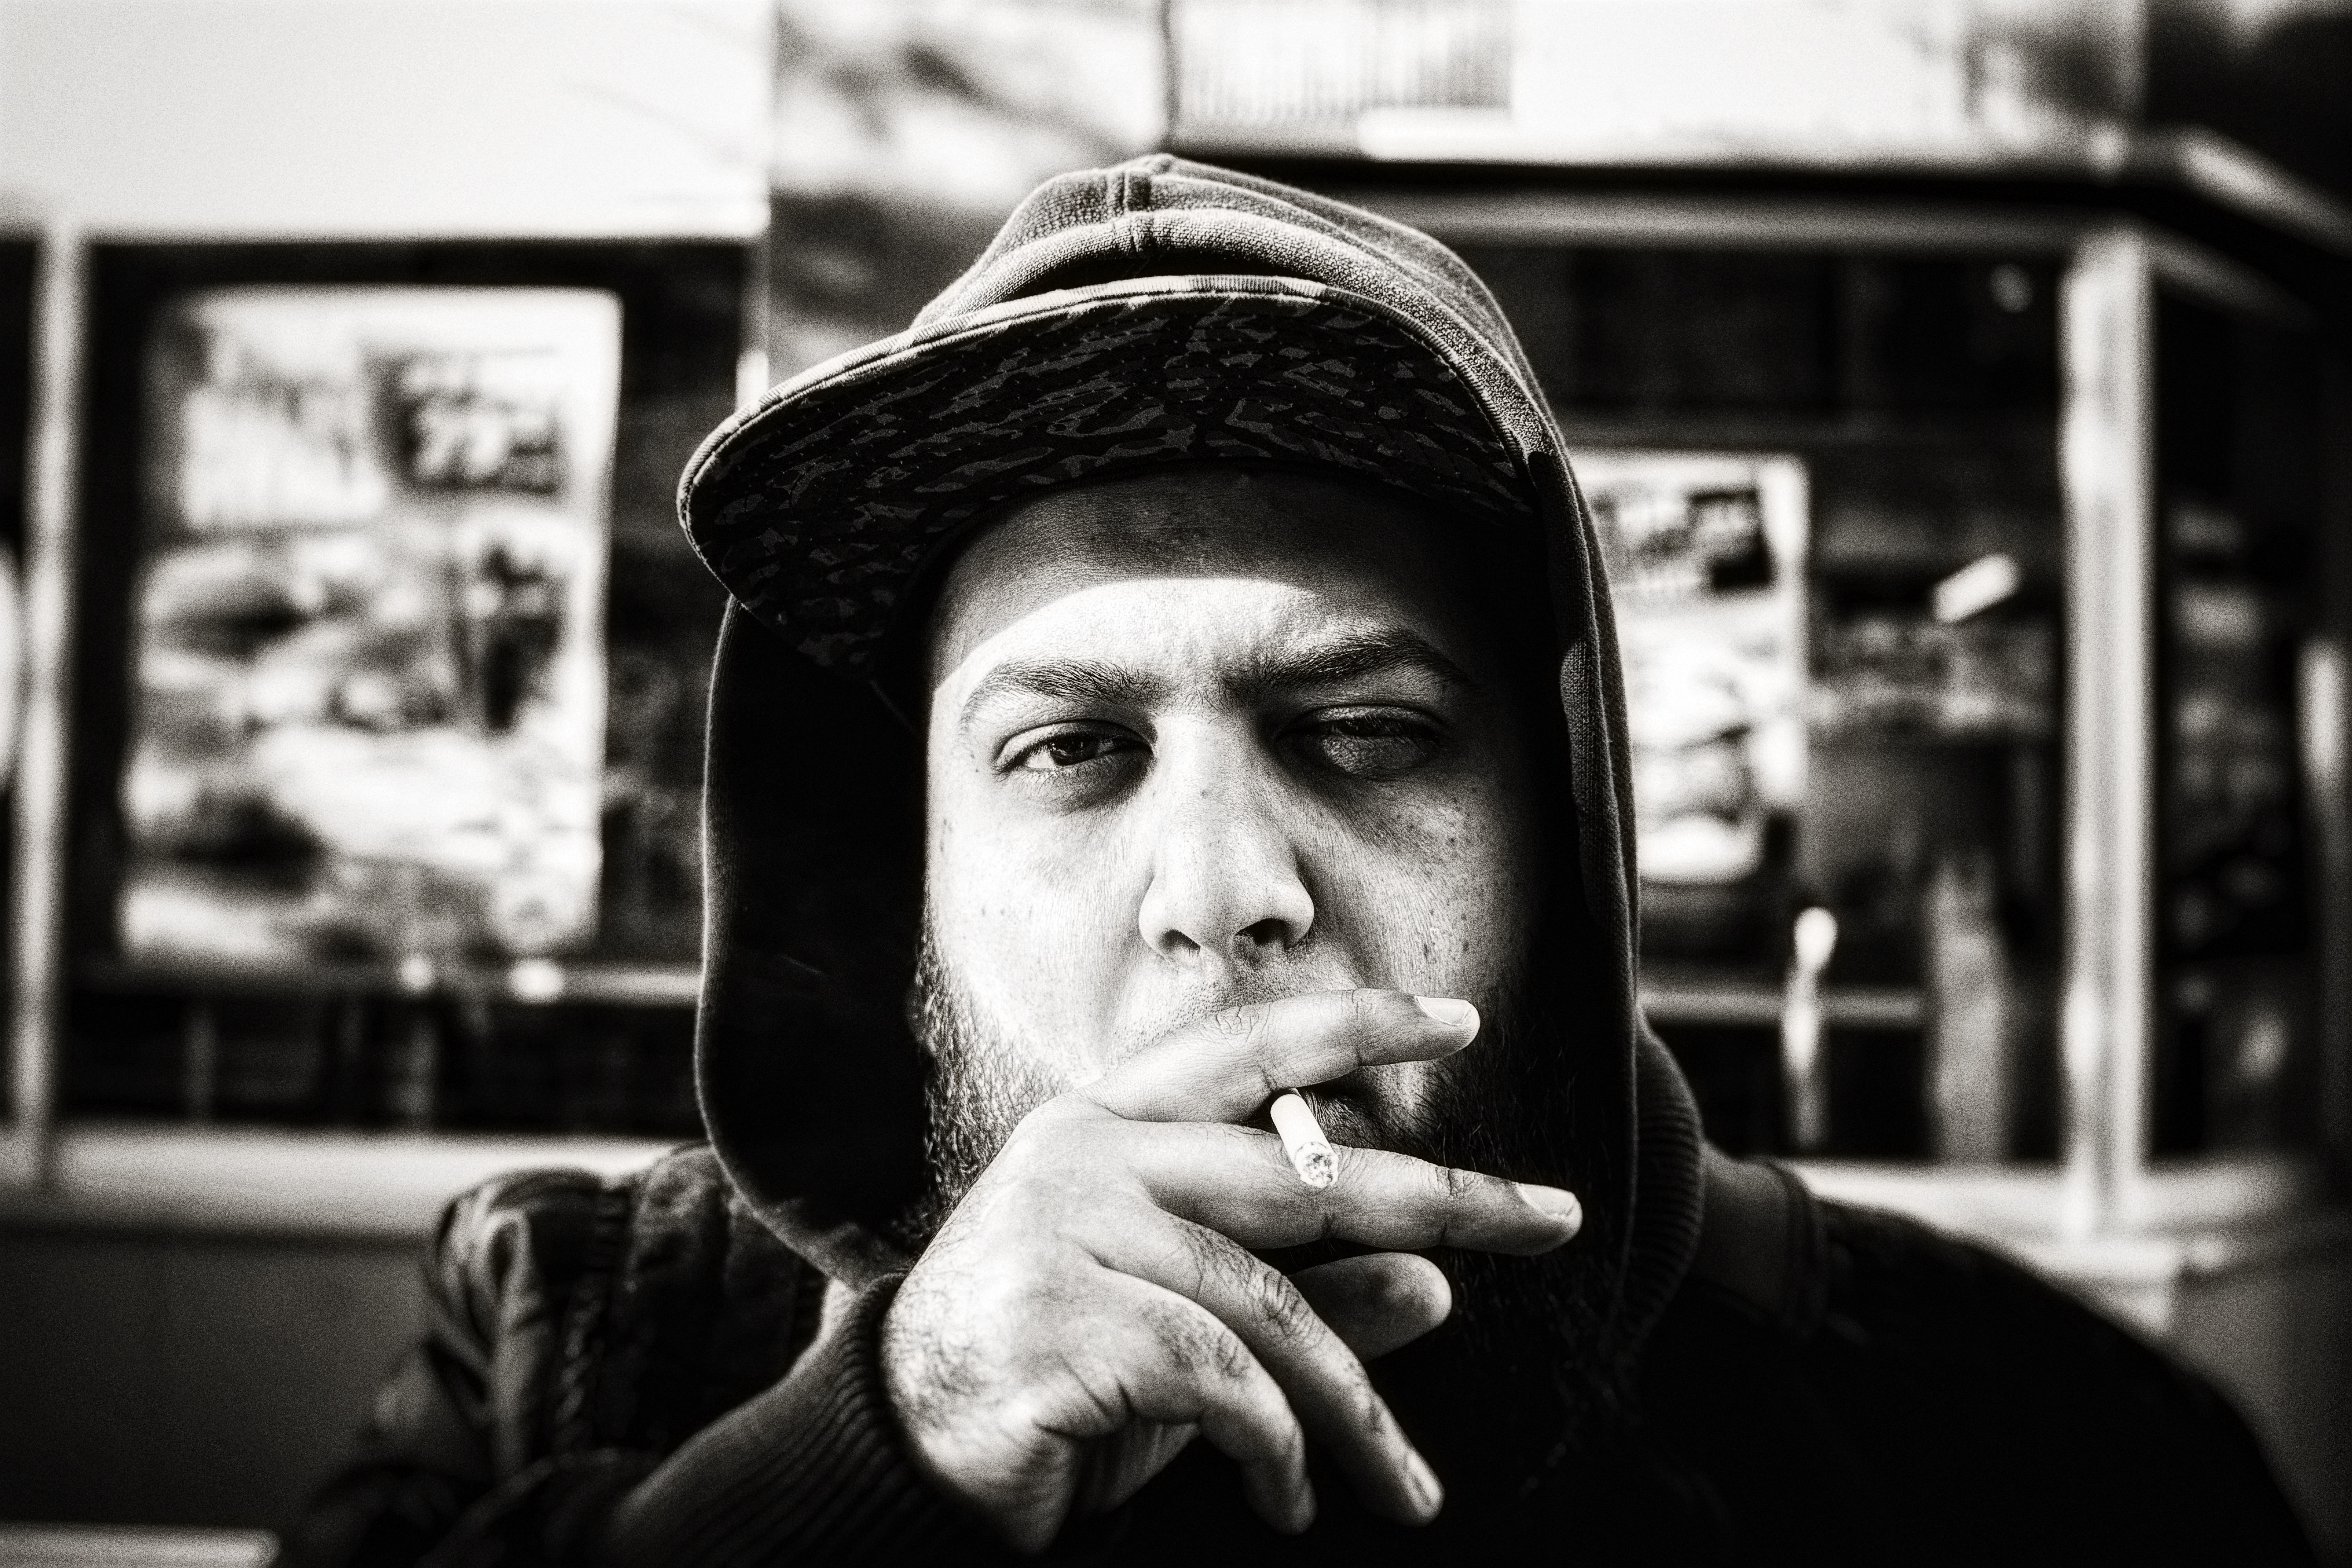
man, person, black and white, white, photography, portrait, black, monochrome, head, photograph, monochrome photography, portrait photography, film noir